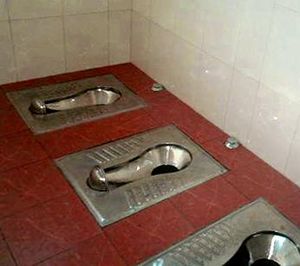
Toilet / Galleri
Toilettet er en del af et affaldssystem, der primært bruges til at bortskaffe kropsligt affald fra mennesker: Afføring, urin, opkast. Toiletter tillader oftest også at der bortskaffes toiletpapir samtidig. Toilettet er tilsluttet vand og et spildevandssystem f.eks. en offentlig kloak eller en septiktank.